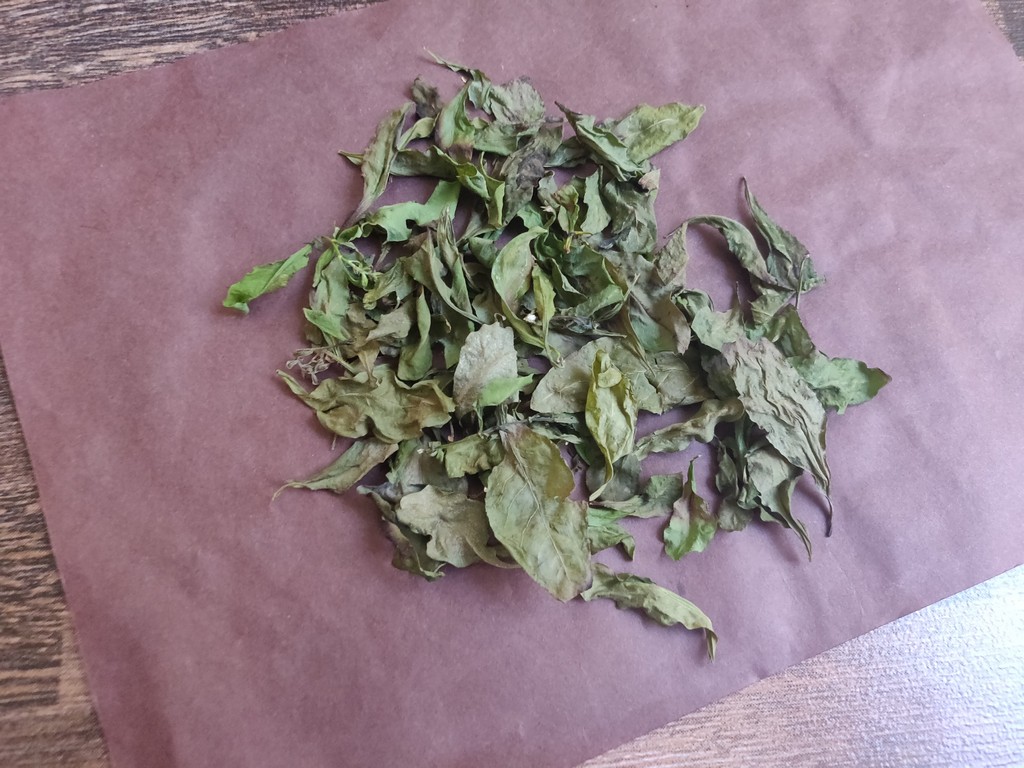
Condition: Dried
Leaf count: multiple
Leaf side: unknown